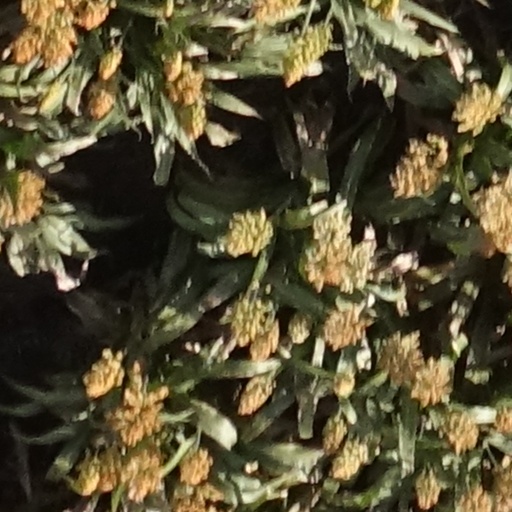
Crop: sorghum